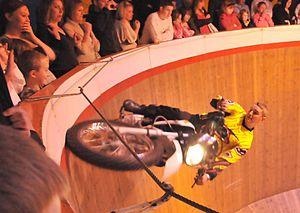
Le mur de la mort est une attraction constituée par la démonstration de motocyclistes ou d'automobilistes conduisant à l'aide de la force centrifuge dans un silo dont les murs sont verticaux.